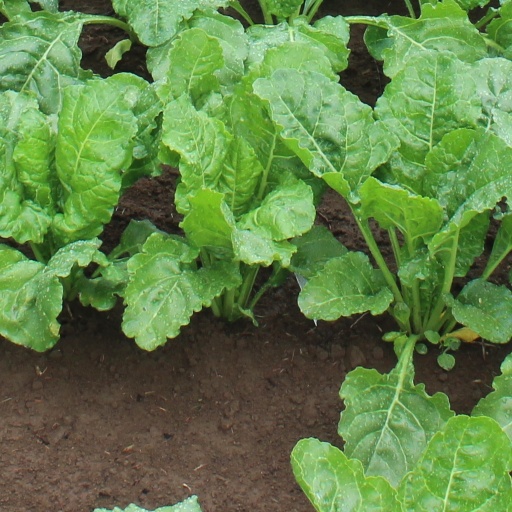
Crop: sugar beet